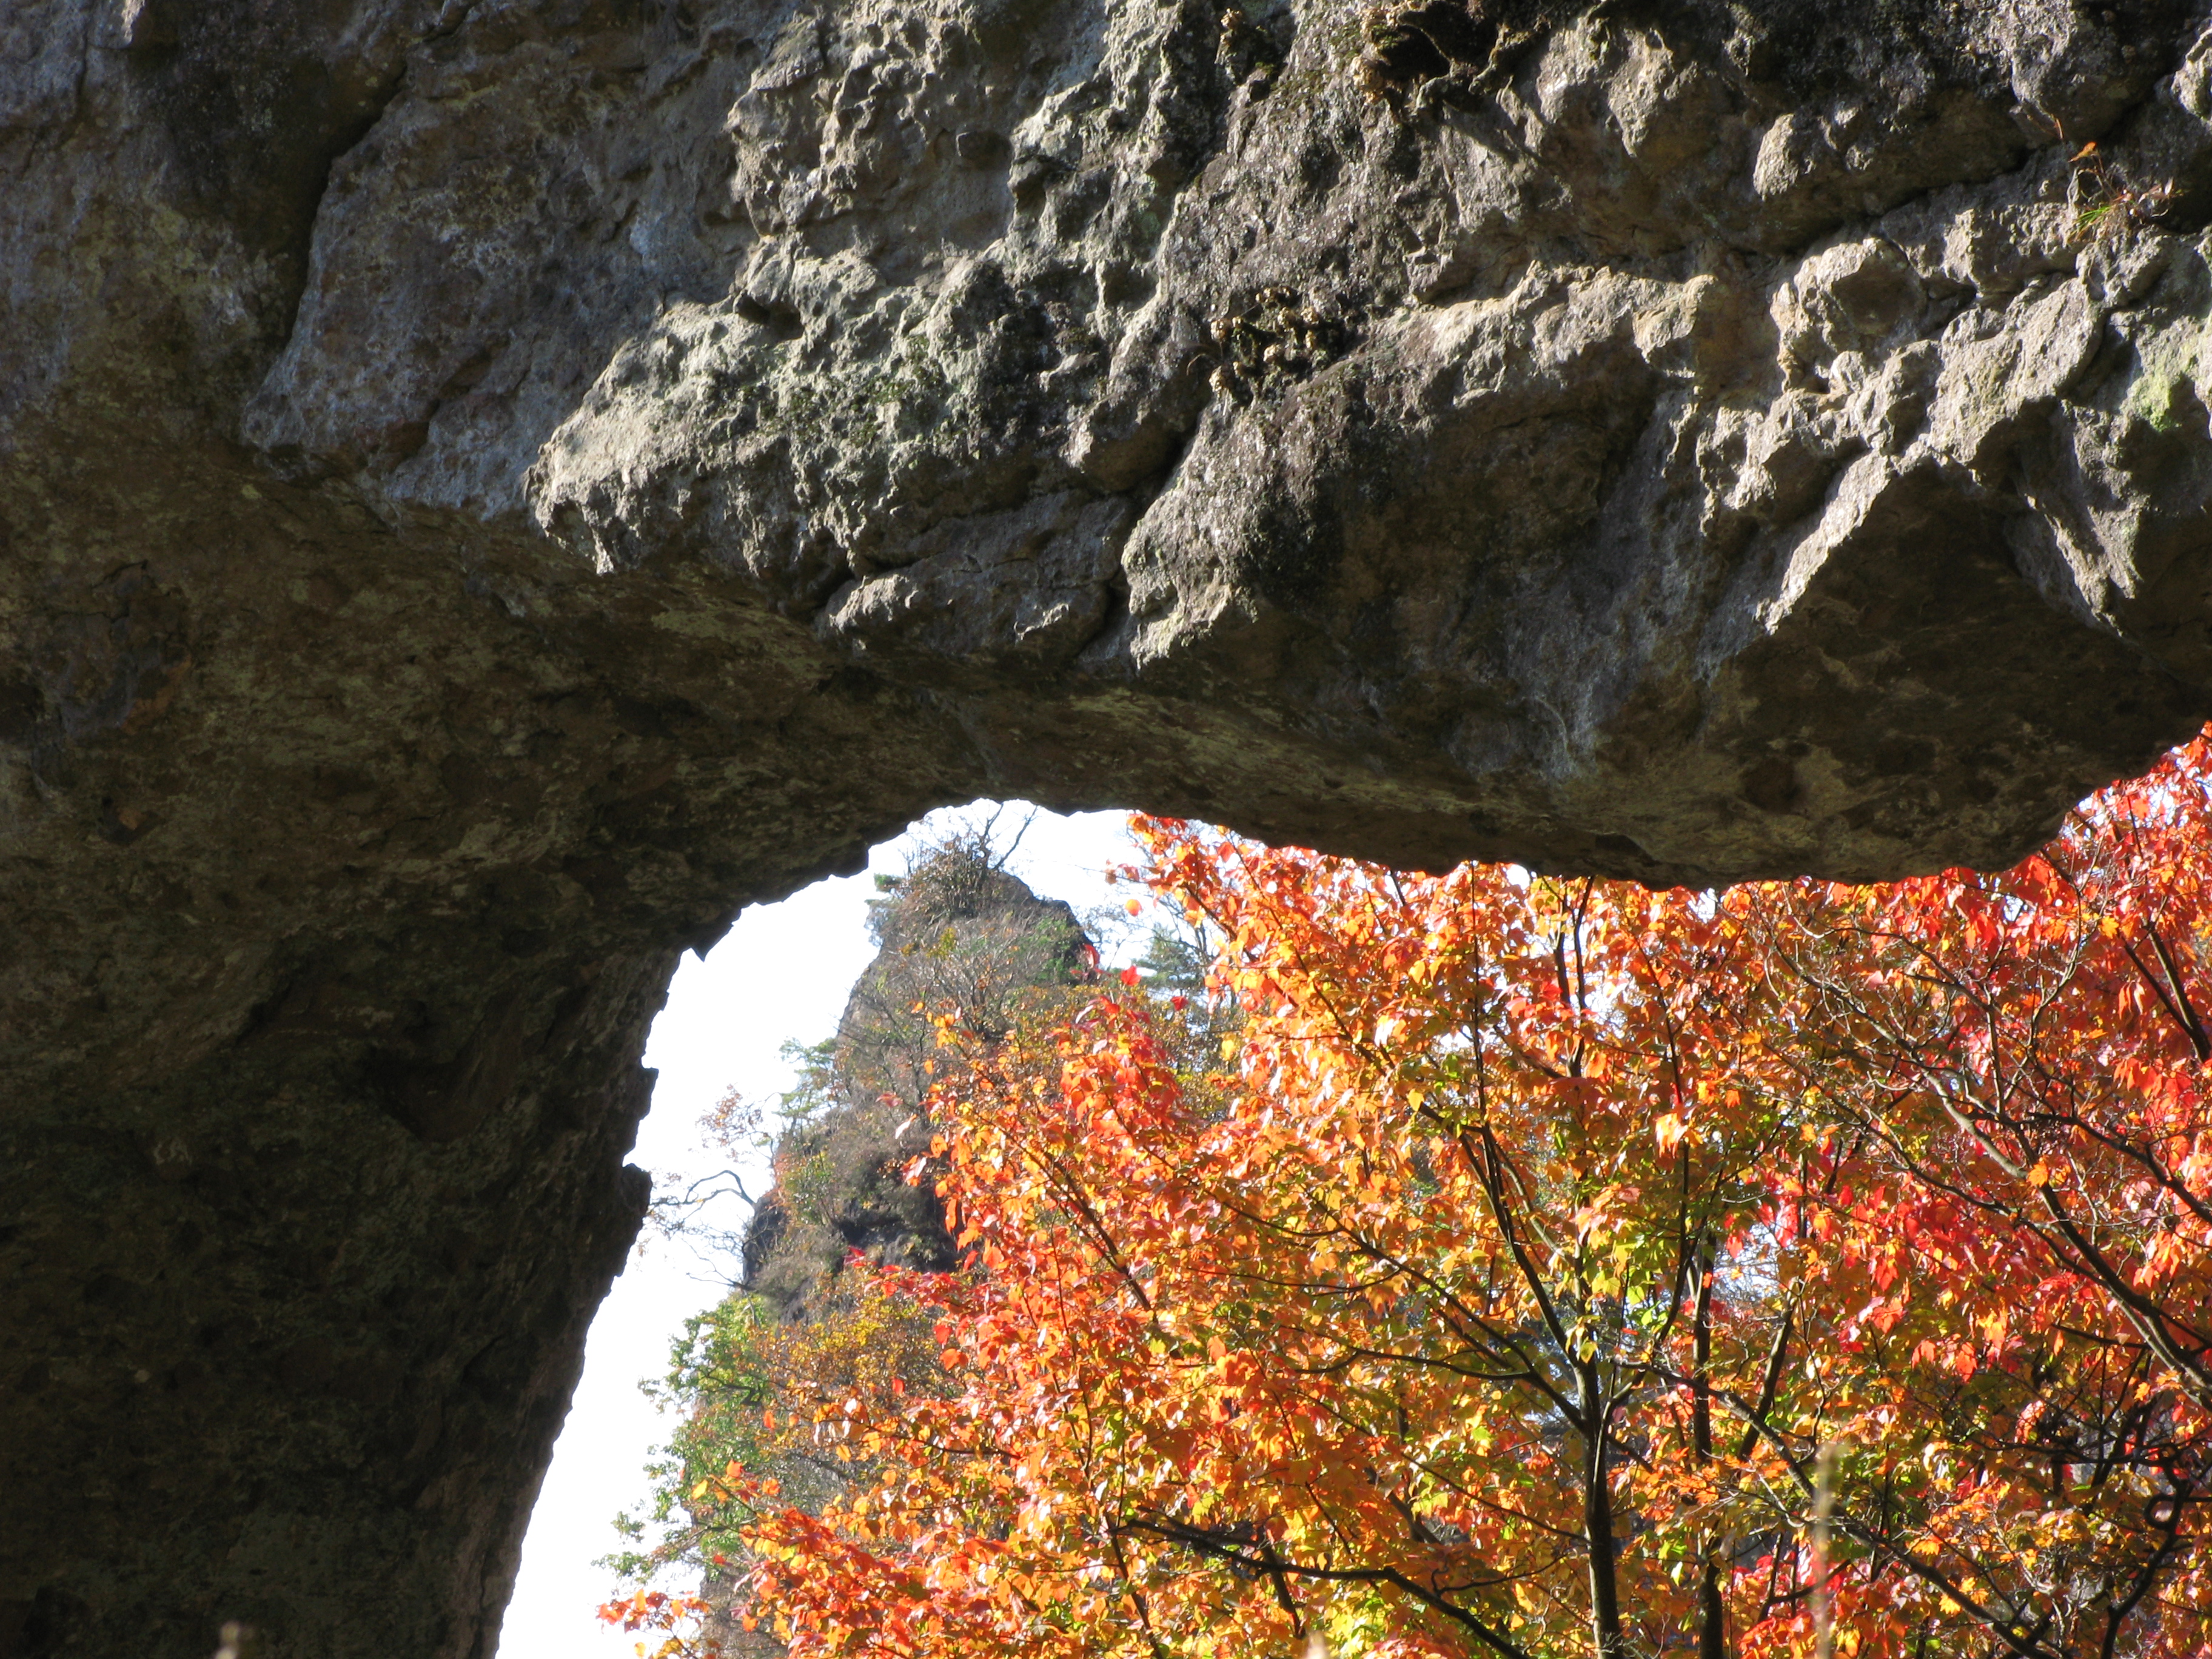
landscape, rock, mountain, leaf, flower, view, formation, cliff, high, autumn, terrain, season, ridge, geology, ravine, hires, hi, res, g7, landform, geological phenomenon